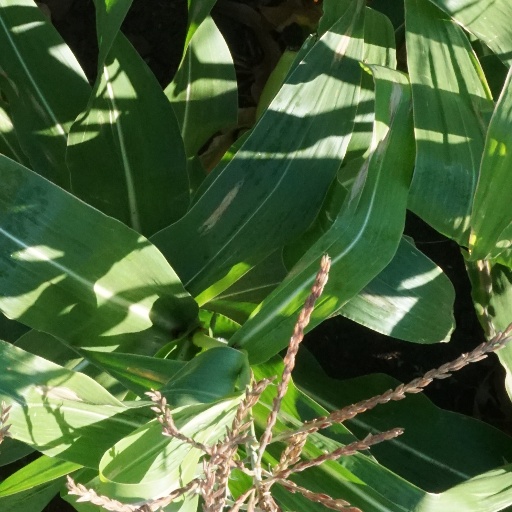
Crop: maize; corn